Karl Friedrich von Gaertner

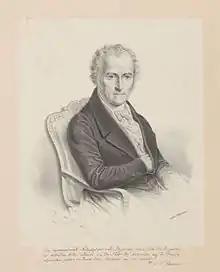
Karl Friedrich von Gaertner

Karl Friedrich von Gaertner (or Carl Friedrich von Gärtner) (1 May 1772 – 1 September 1850) was a well-known German botanist, and the son of Joseph Gaertner. He was a pioneer in the study of hybrids, and he is considered an important influence on Gregor Mendel.